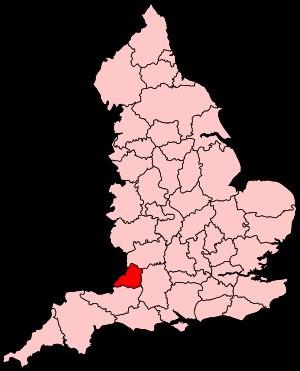
Le comté d'Avon est un ancien comté d'Angleterre, créé en 1974 de parties de Gloucestershire et Somerset et aboli en 1996, nommé d'après la rivière Avon et couvrant la région où elle a son cours. Il comprenait les villes de Bristol, Bath, Clevedon et Weston-super-Mare. La région fut colonisée par les Romains qui établirent à Bath une station thermale.